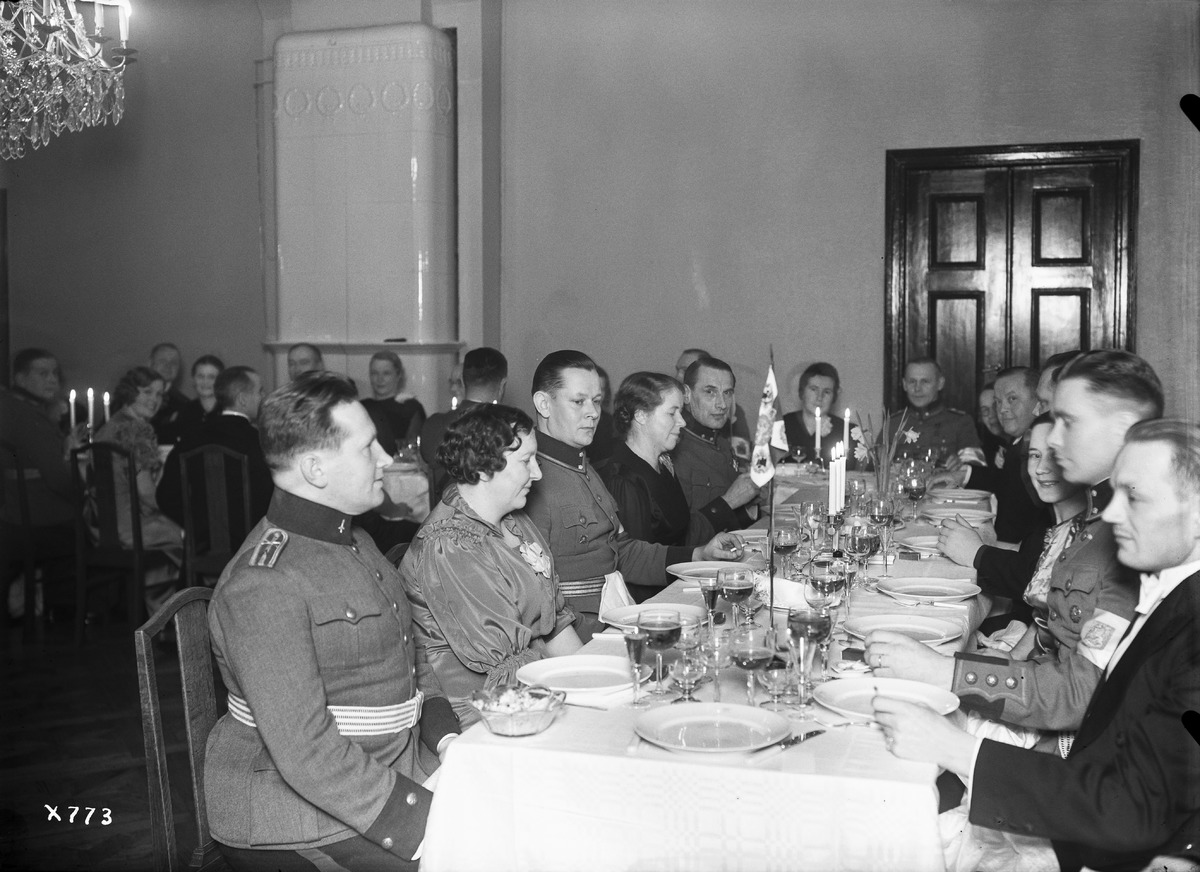
Juhlaillalliset Oulun upseerikerholla
A banquet at Oulu officers' club
sisällön kuvaus: Juhlaillalliset Oulun upseerikerholla 6.12.1936. Joko itsenäisyyspäivän tai tasavallan presidentti P. E. Svinhufvudin 75-vuotispäivän johdosta järjestetty tilaisuus. Vasemmalla edessä asemestari Armas Kauhanen. content description: A banquet at Oulu officers' club on December 6, 1936. The occasion is either for the Finnish Independence Day or for the 75th birthday of president P. E. Svinhufvud. On the left in the front armorer Armas Kauhanen.
Vuosi: 1936
Paikka: Suomi, Oulu, Suomi, Pohjois-Pohjanmaa, Oulu
Aiheet: Oulun upseerikerho; upseerikerhot; asemestarit; sisäkuva; itsenäisyyspäivät; upseerit; officers' clubs; independence days; officers; armorers